Kraftklub

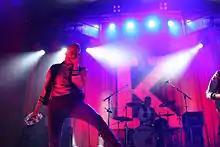
Kraftklub at Melt! Festival 2013

On 29 September 2011, the band represented Saxony in the Bundesvision Song Contest with their song "Ich will nicht nach Berlin", coming fifth with a total of 89 points. The single was released the next day where it reached number 45 on the German Media Control Charts. Their debut album "Mit K" was released on 20 January 2012 and shot straight to number one in Germany. In April 2012, "Songs für Liam", the next single from their album, was released. It debuted at number 40 and peaked at number 14 in the German Media Control Charts.